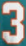
Number: 3